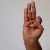
The image shows a hand gesture representing the letter 'F' in Indian Sign Language.